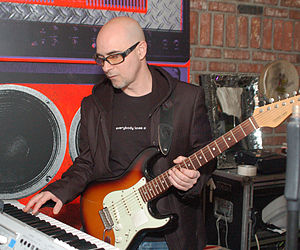
Warren Cuccurullo
Warren Bruce Cuccurullo er en amerikansk rockmusiker og guitarist, som arbejde sammen med Frank Zappa. I starten af 1980'erne dannede han New Wave-gruppen Missing Persons sammen med trommeslageren Terry Bozzio og sangerinden Dale Bozzio. I 1986 opløstes Missing Persons, og da Andy Taylor samtidig forlod Duran Duran tog Warren kontakt til bandet. Det resulterede i at han medvirkede som sessionmusiker på albummene Notorious fra 1986 og Big Thing fra 1988 inden han sammen med Sterling Campbell blev fast medlem i 1989. Warren var medlem af bandet indtil 2001 hvor han forlod bandet for at gendanne Missing Persons, samtidig med at Andy Taylor, John Taylor og Roger Taylor vendte tilbage til Duran Duran.